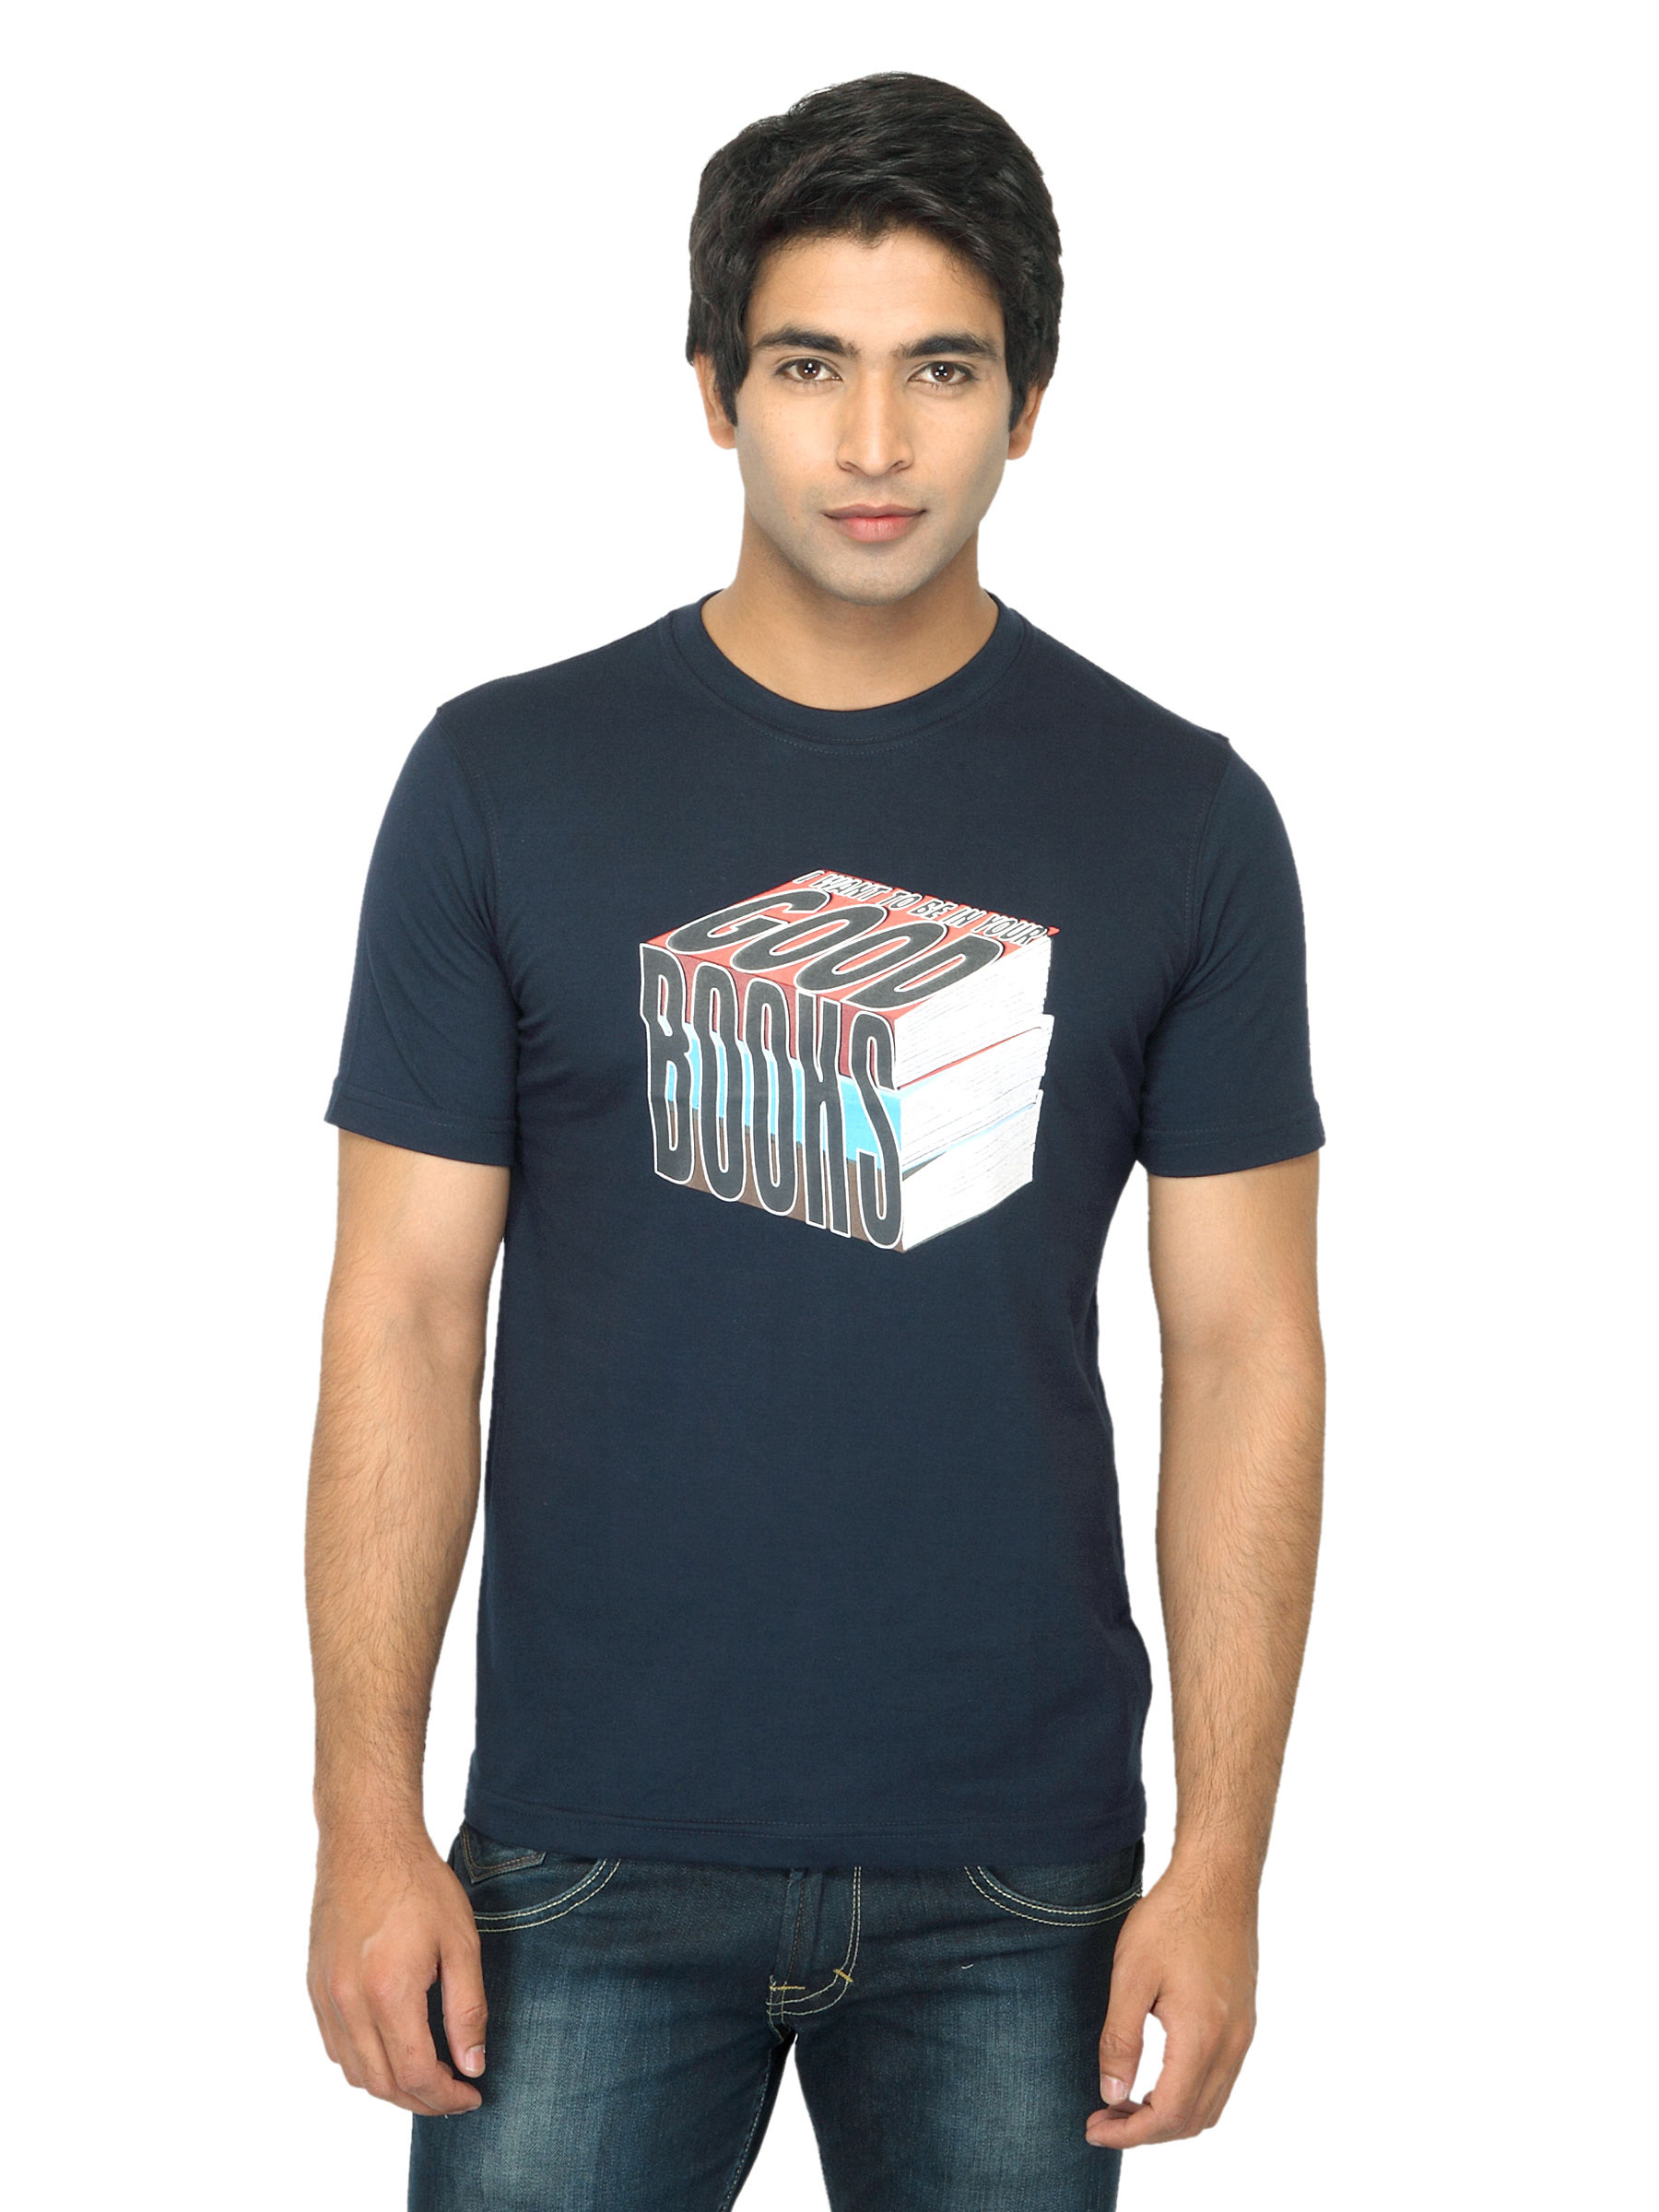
Mark Taylor Men Printed Navy Blue T-shirt
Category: Apparel / Topwear / Tshirts
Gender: Men
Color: Navy Blue
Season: Summer 2012
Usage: Casual